He Shuming

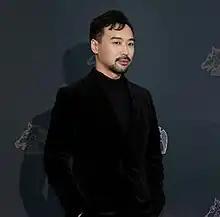

"Ajoomma" was developed when he was living in Los Angeles while attending AFI Conservatory. He was inspired by his mother, who was a huge fan of Korean dramas. He submitted a treatment to the Southeast Asian Film Lab at the 25th Singapore International Film Festival, where it won Most Promising Project. Anthony Chen, whom he's known for many years prior, boarded the project as a producer.